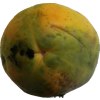
Label: papaya